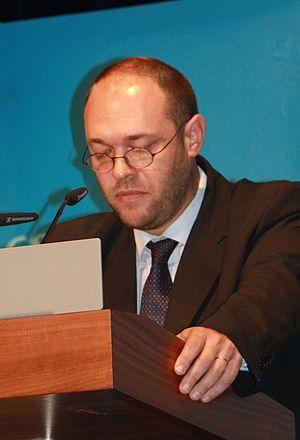
Cet article présente la liste des députés européens de Croatie de la 8ᵉ législature.
Cet article présente la liste des députés européens de Croatie élus lors des Élections européennes de 2013 en Croatie.